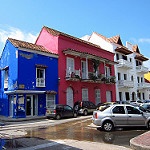
Label: buildings